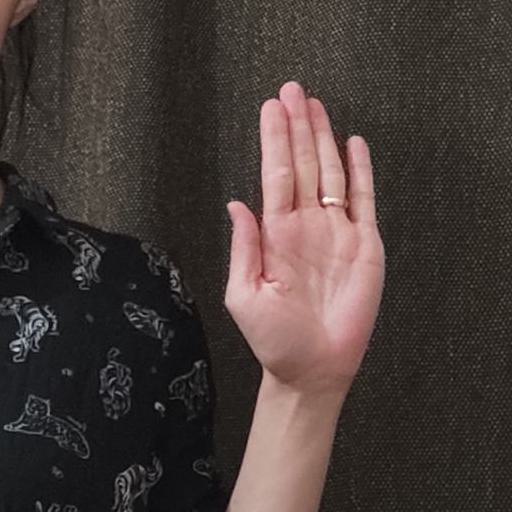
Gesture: stop